Richmond, Virginia

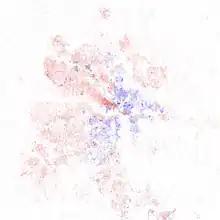
Map of racial distribution in Richmond, 2010 U.S. Census. Each dot is 25 people:

Richmond-Petersburg is the 44th largest Metropolitan Statistical Area (MSA) in the United States, and includes the independent cities of Richmond, Colonial Heights, Hopewell, and Petersburg, and the counties of Charles City, Chesterfield, Dinwiddie, Goochland, Hanover, Henrico, New Kent, Powhatan, and Prince George. On July 1, 2009, the Richmond—Petersburg MSA's population was 1,258,251.